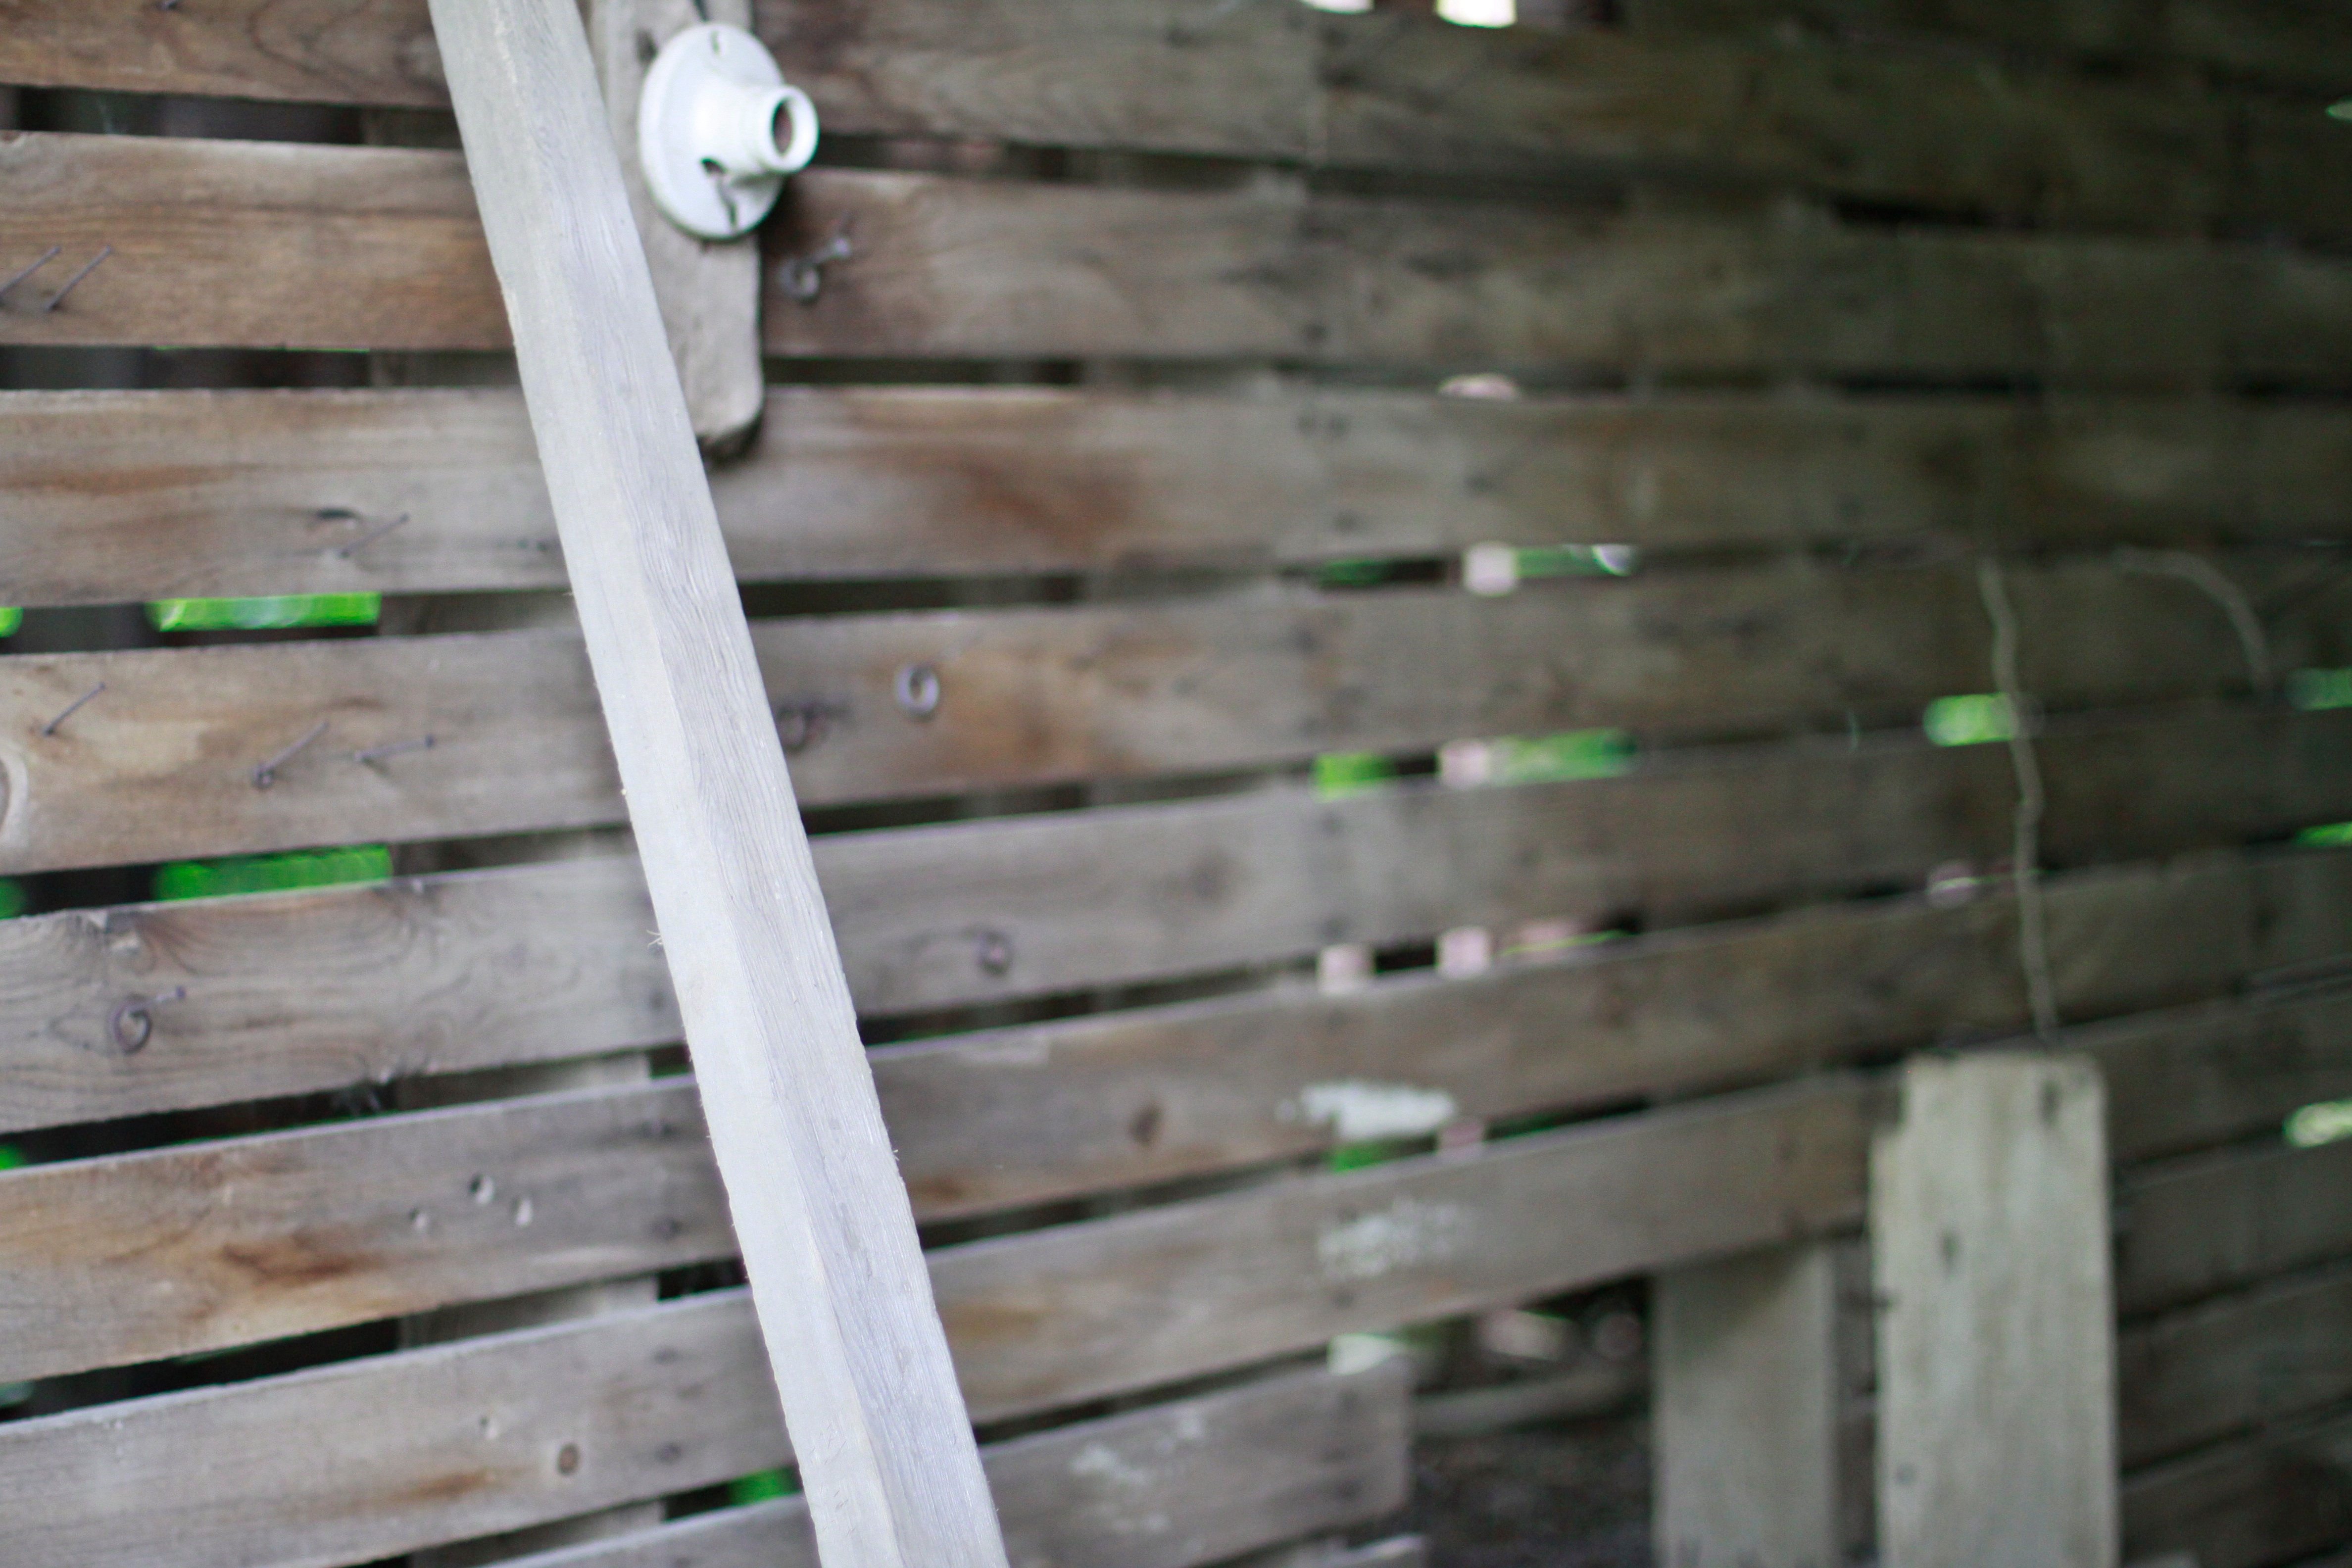
wood, floor, wall, flooring, man made object, outdoor structure